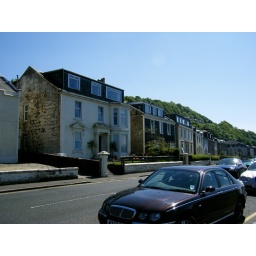
Cute houses on the street facing the water in Gourock